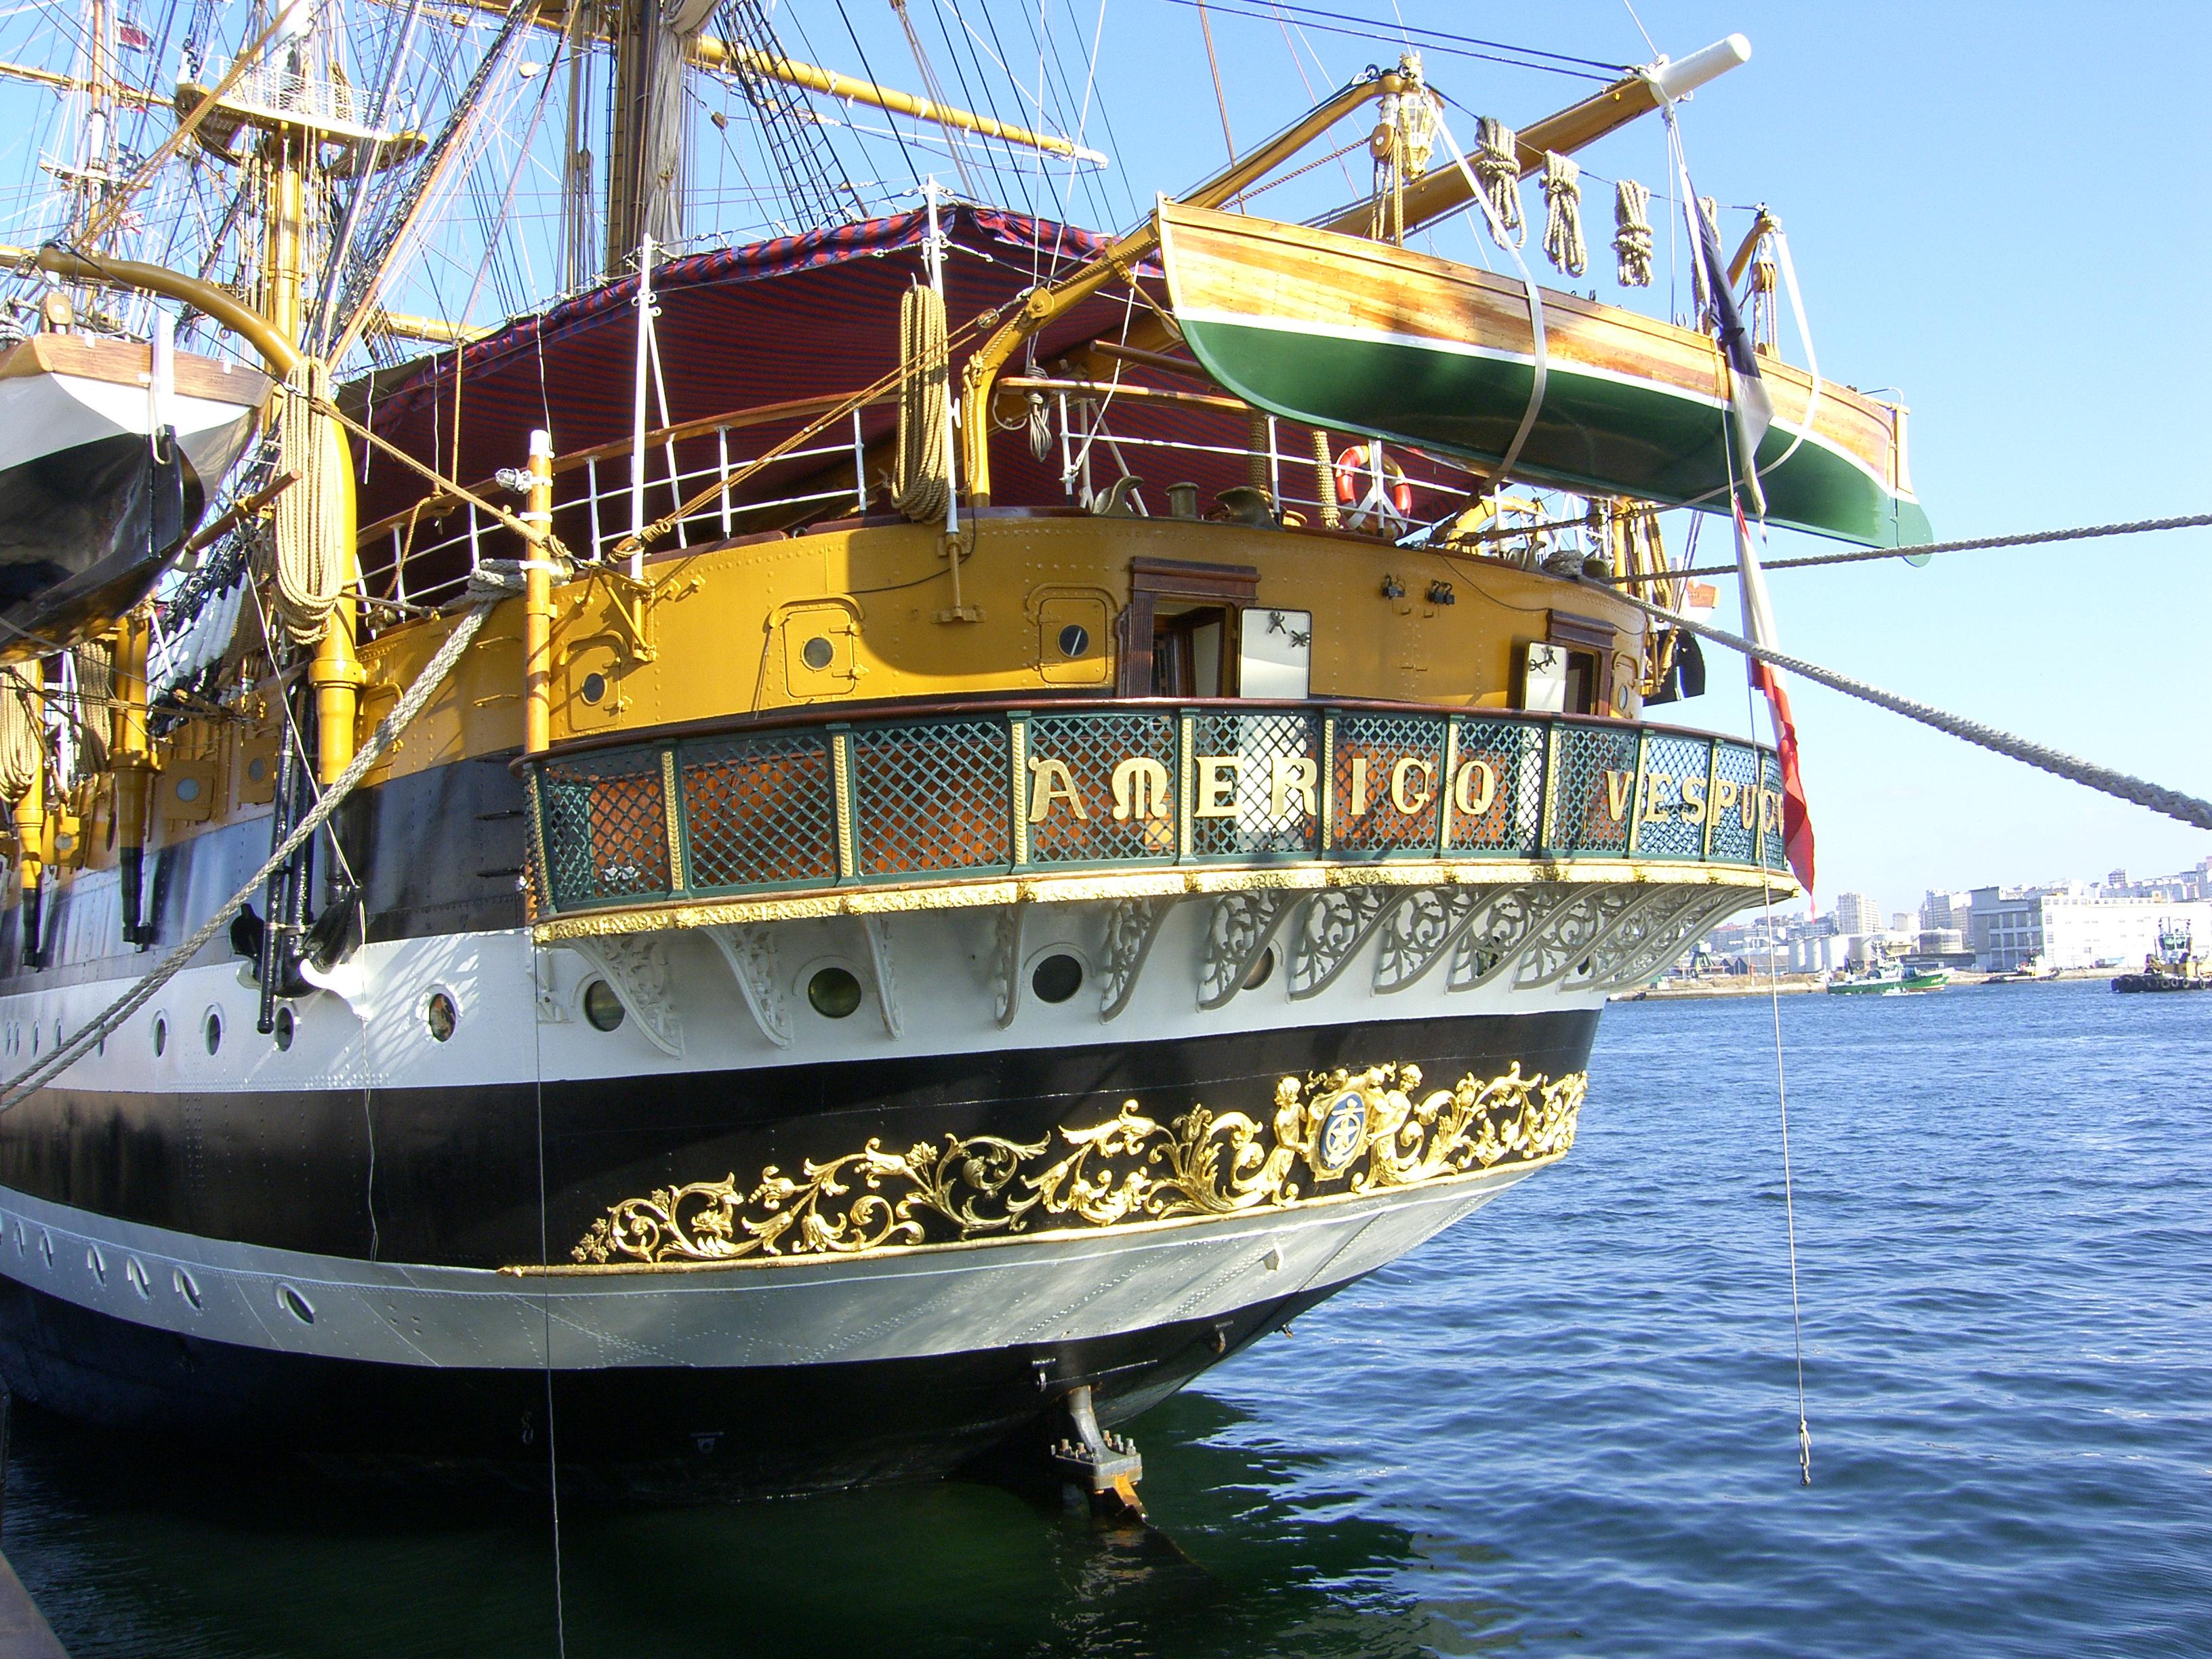
landscape, sea, boat, ship, vehicle, yacht, la, tugboat, watercraft, ggl1, fishing vessel, motor ship, passenger ship, freight transport, galleon, pilot boat, fishing trawler